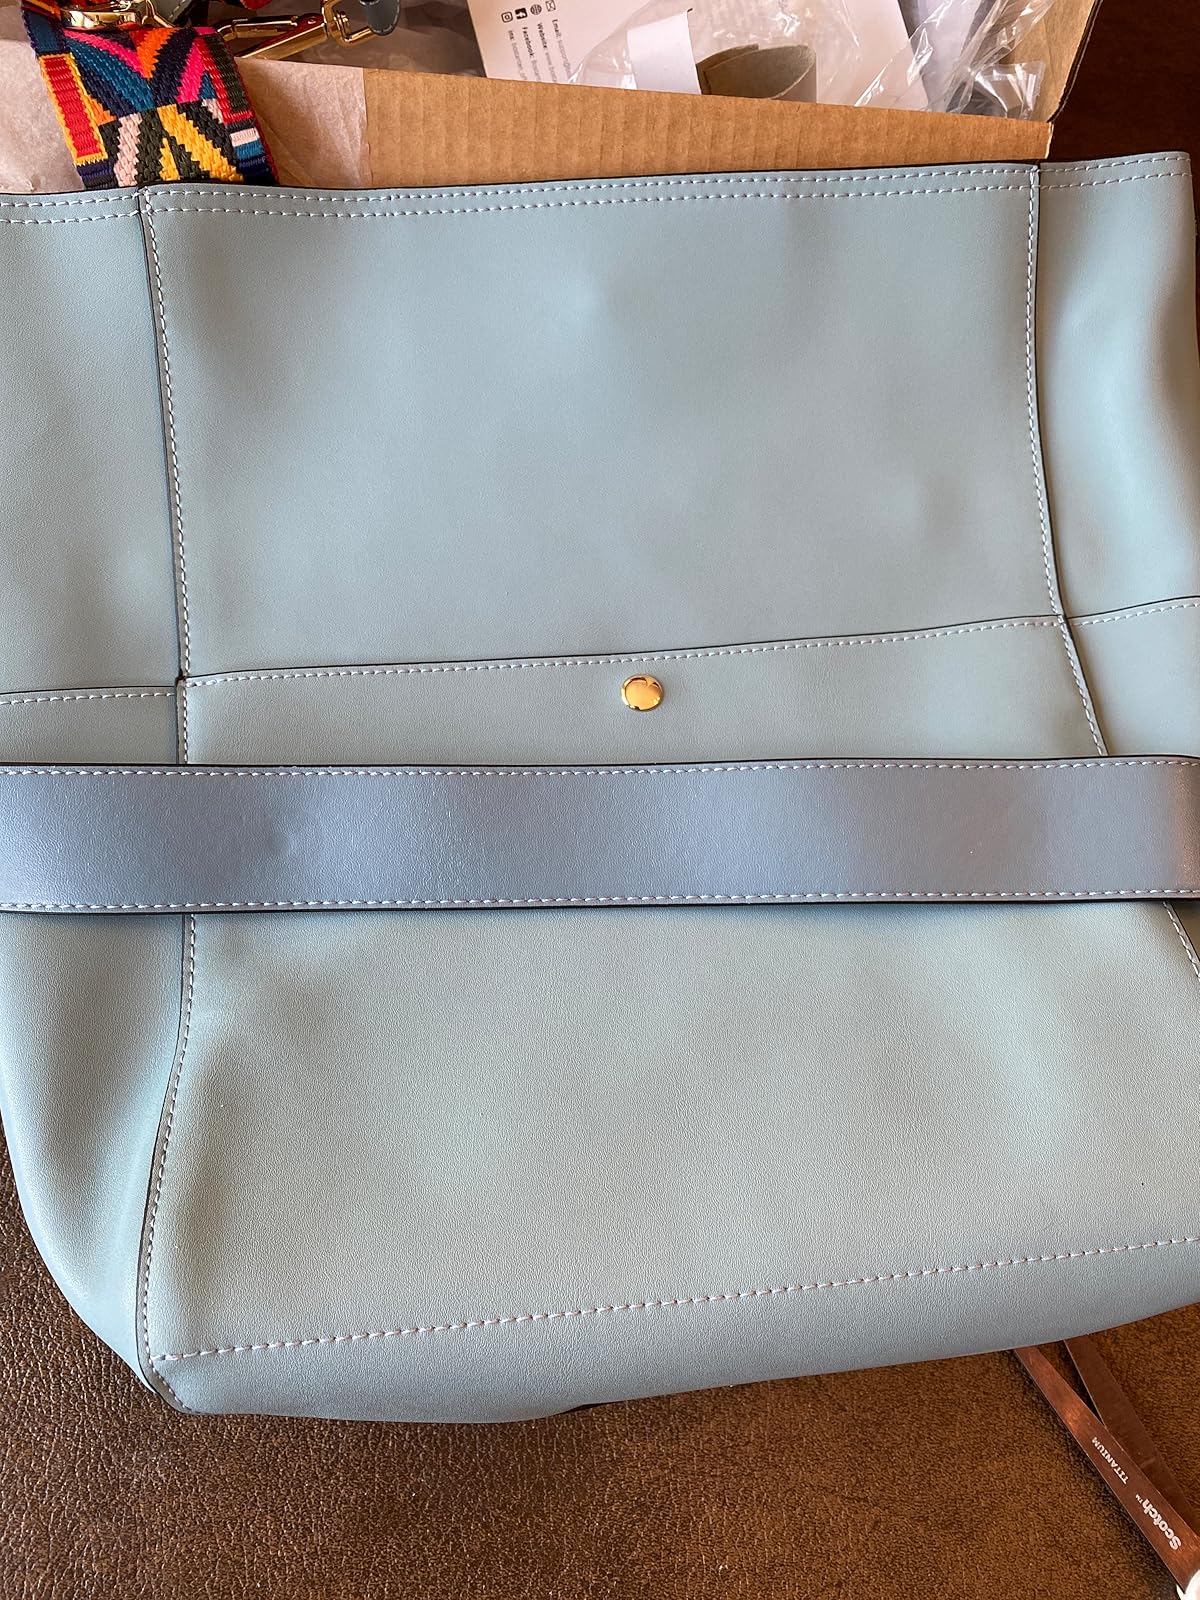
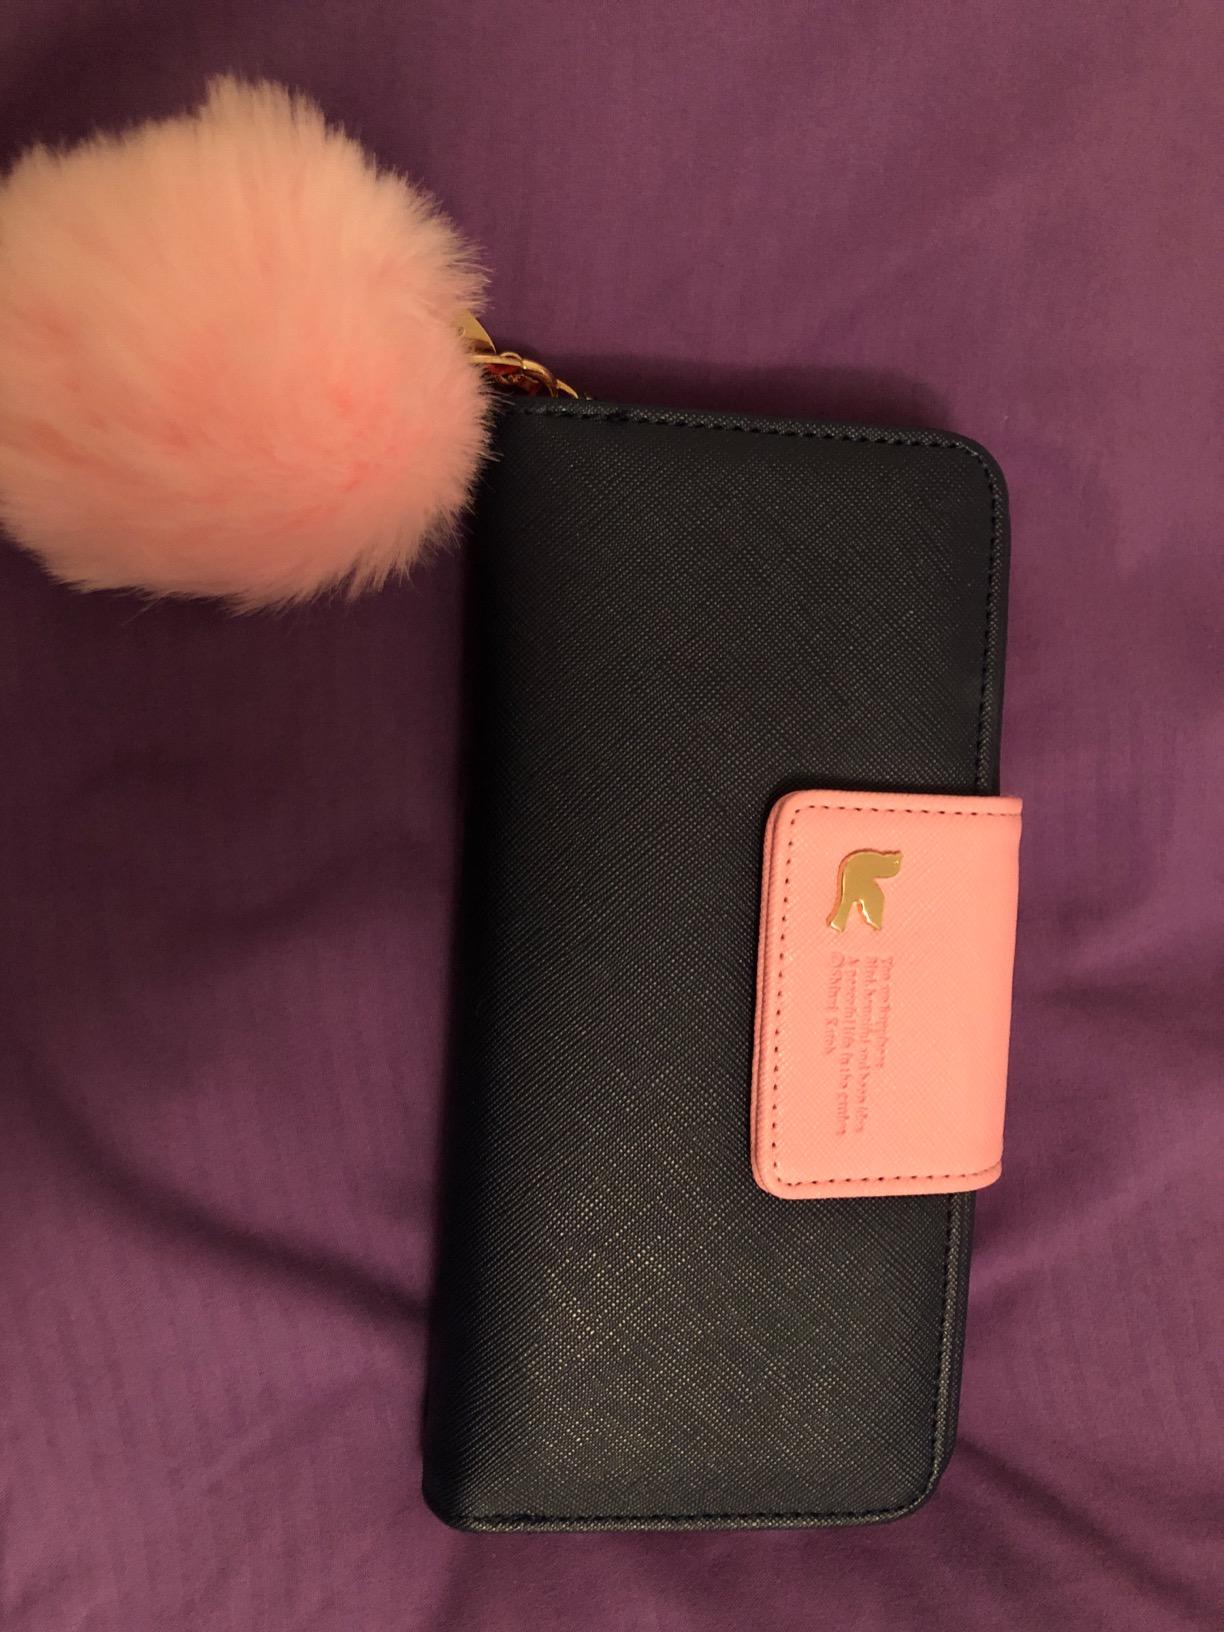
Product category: accessories_handbag
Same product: no